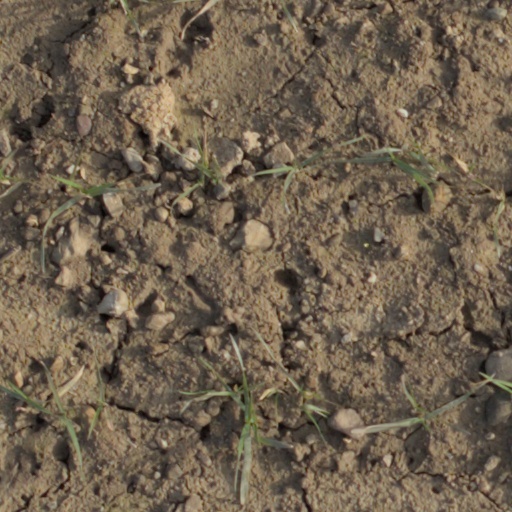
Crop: wheat